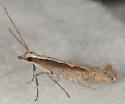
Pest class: diamondback_moth